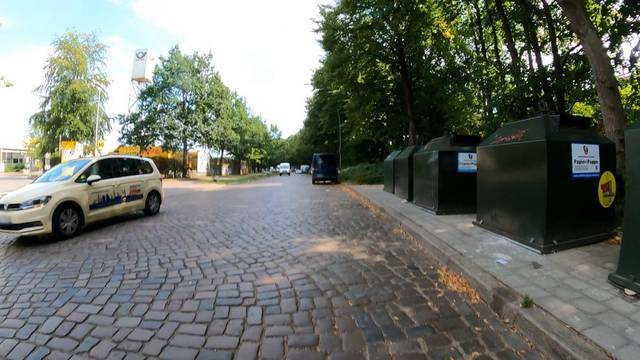
Region: Germany
Coordinates: 53.566, 9.935